Richard Hill, 7th Baron Sandys

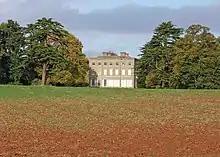
Ombersley Court

Richard Michael Oliver Hill, 7th Baron Sandys DL (21 July 1931 – 11 February 2013), was a British landowner and Conservative politician.